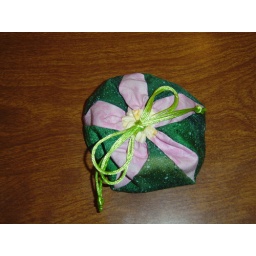
cotton fabric flower inspired by Texas star pink flower